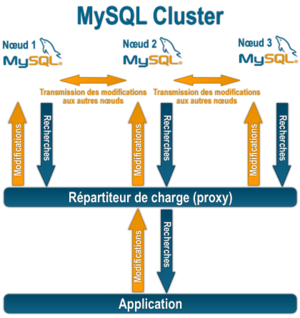
MySQL est un système de gestion de bases de données relationnelles. Il est distribué sous une double licence GPL et propriétaire. Il fait partie des logiciels de gestion de base de données les plus utilisés au monde, autant par le grand public que par des professionnels, en concurrence avec Oracle, PostgreSQL et Microsoft SQL Server.
MySQL Cluster est la base de données distribuée de MySQL. Elle permet de répartir des données sur plusieurs serveurs sans avoir de point individuel de défaillance. Contrairement aux moteurs MyISAM et InnoDB généralement utilisés avec MySQL, l'exploitation effective du cluster nécessite l'utilisation du moteur NDB, qui contient plusieurs restrictions, comme l'absence d'index FULLTEXT.